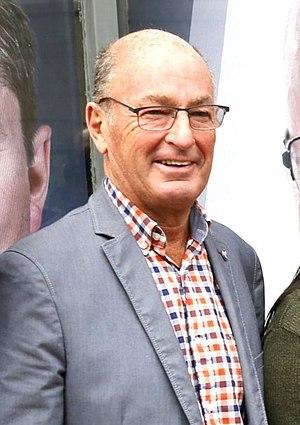
J’ai lancé la campagne de Pierre-André Émond à Sorel-Tracy ce matin. J’ai aussi annoncé mon plan pour soutenir les communautés rurales. Le gouvernement de Justin Trudeau les a ignoré trop longtemps. Avec notre plan, nous les remettrons au centre de notre processus décisionnel.
Yves Lévesque est un homme politique québécois. Il fut maire de la ville de Trois-Rivières au Québec durant cinq mandats consécutifs. D'abord élu puis réélu successivement du 4 novembre 2001 au 27 décembre 2018 il fut également réélu pour un 5ᵉ mandat le 5 novembre 2017.